General (United States)

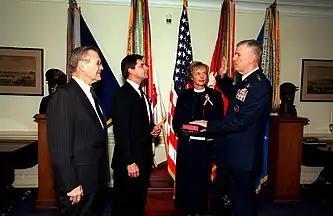
General Richard B. Myers is sworn in as Chairman of the Joint Chiefs of Staff

Four-star grades go hand-in-hand with the positions of office to which they are linked, so the rank is temporary; the active rank of general can only be held for so long- though upon retirement, if satisfactory service requirements are met, the general or admiral is normally allowed to hold that rank in retirement, rather than reverting to a lower position, as was formerly the usual case. Their active rank expires with the expiration of their term of office, which is usually set by statute. Generals are nominated for the appointment by the president from any eligible officers holding the rank of brigadier general or above who meet the requirements for the position, with the advice of the secretary of defense, service secretary (secretary of the Army, secretary of the Navy, or secretary of the Air Force), and if applicable the Joint Chiefs of Staff. For some positions, statute allows the President to waive those requirements for a nominee deemed to serve national interests. The nominee must be confirmed by the United States Senate before the appointee can take office and assume the rank.